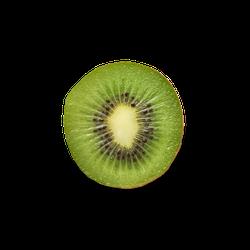
Label: Kiwi